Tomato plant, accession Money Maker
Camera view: bottom (45 deg); turntable rotation: 180 degrees
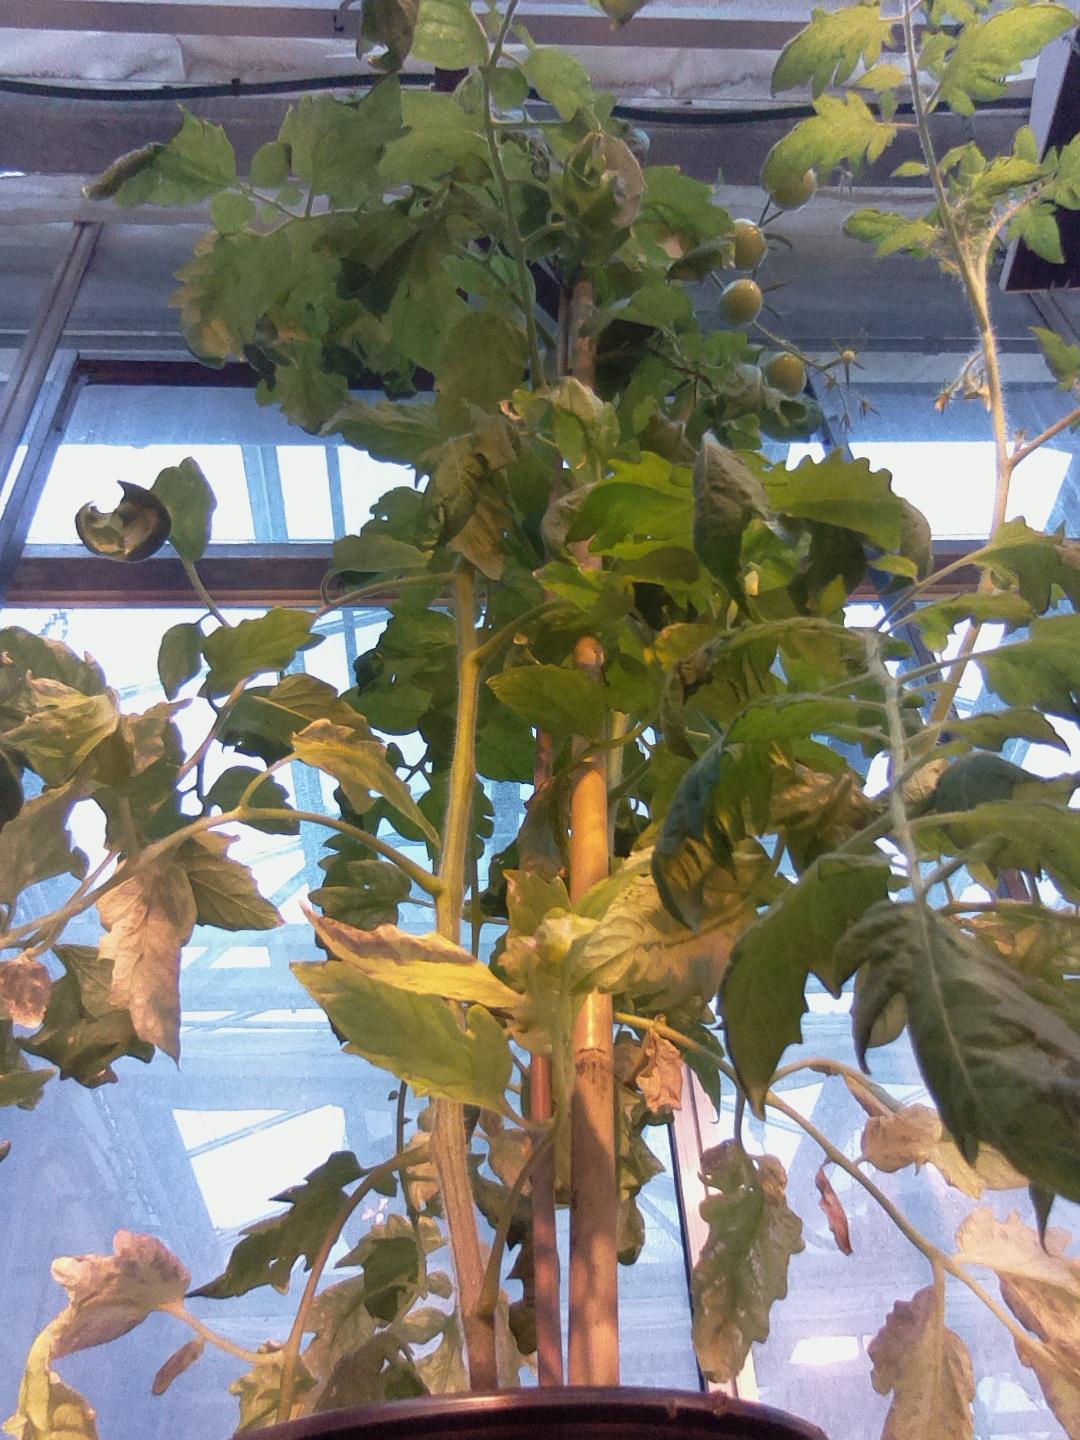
BBCH growth stage 74: 40%-50% of final fruit size